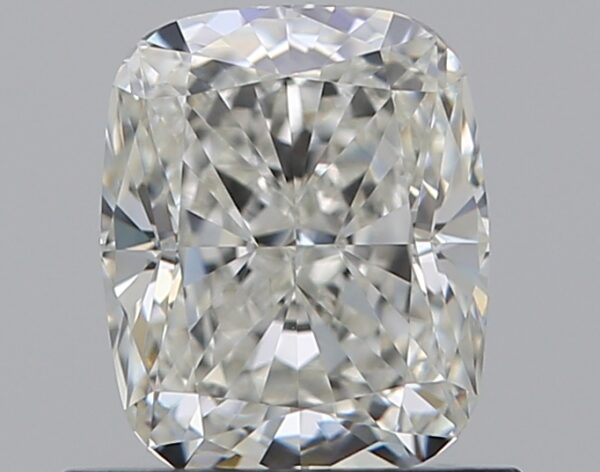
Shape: cushion
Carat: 0.9
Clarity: VVS2
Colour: H
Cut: EX
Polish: EX
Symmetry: EX
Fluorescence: F
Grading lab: GIA
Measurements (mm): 6.15 x 5 x 3.4